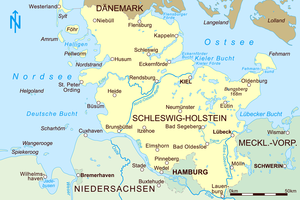
Elbe-Lübeck-Kanal
Kanalens beliggenhed i Slesvig-Holsten
Elben-Lübeck-kanalen er en kanal i det nordlige Tyskland, beliggende i den sydøstlige del af delstaten Slesvig-Holsten. Den går mellem floderne Elben og Trave, og danner dermed en forbindelse fra Elben til Østersøen. Den er 67 kilometer lang, og strækker sig fra Lübeck i nord til Lauenburg i syd. Ved kanalen ligger byen Mölln.